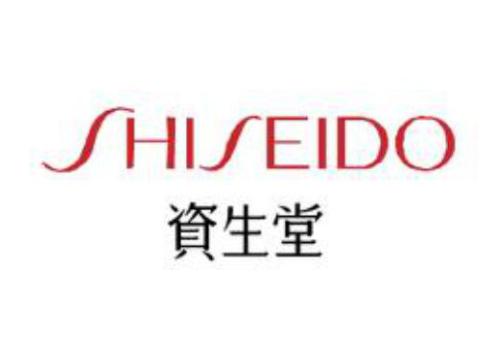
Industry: Necessities